Ross Bowers (American football)

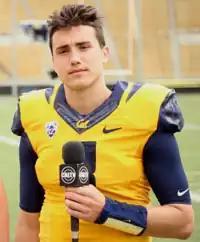
Bowers with Cal in 2017

Ross Buchanan Bowers (born November 19, 1996) is a former American football quarterback.